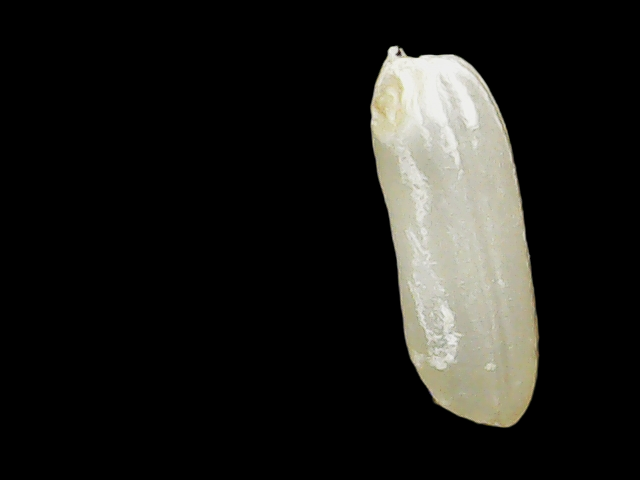
Rice variety: Binadhan14